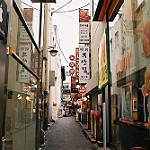
Label: street